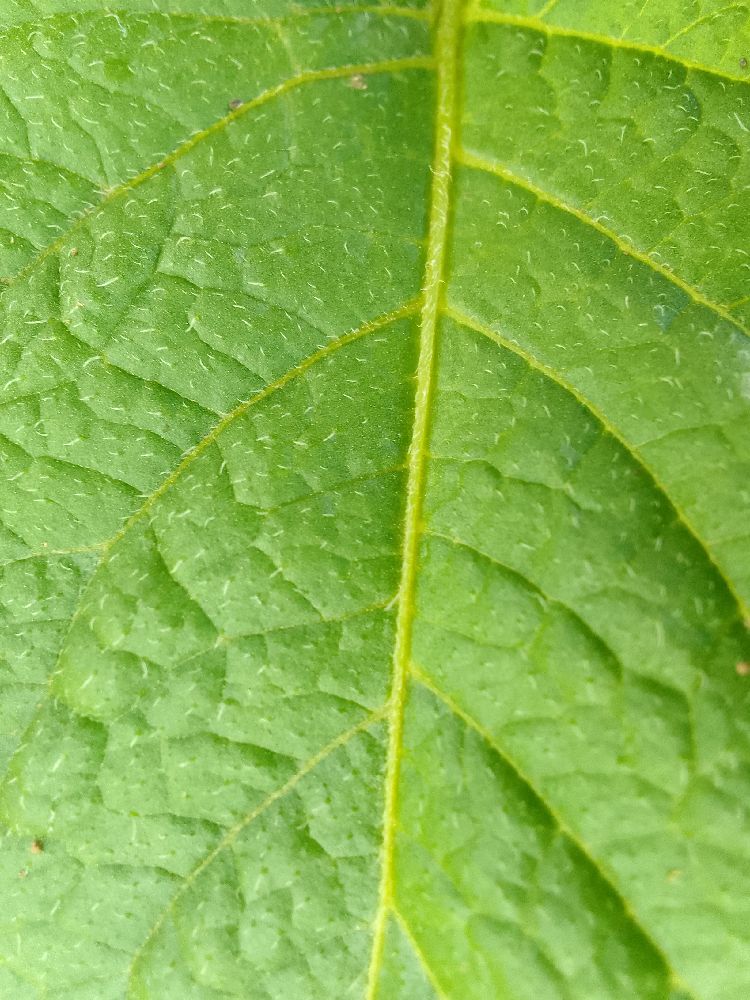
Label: Healthy